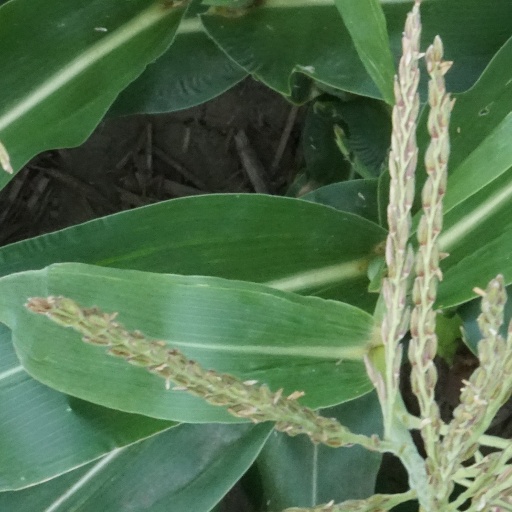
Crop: maize; corn